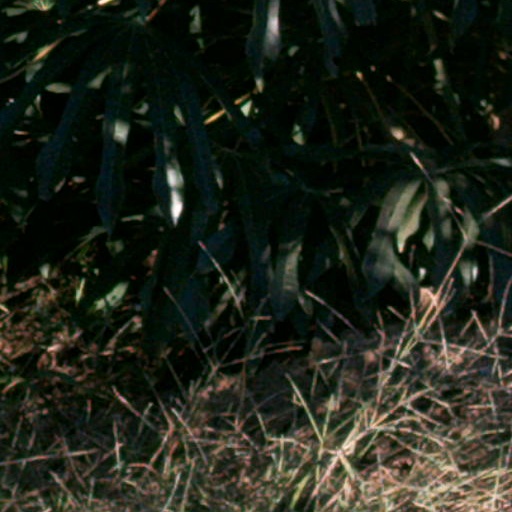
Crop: cassava